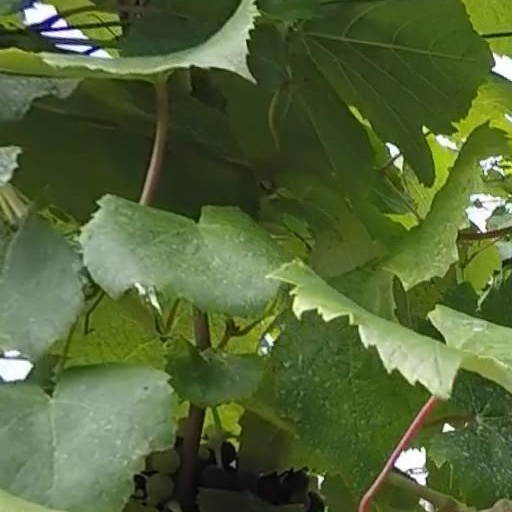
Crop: grape